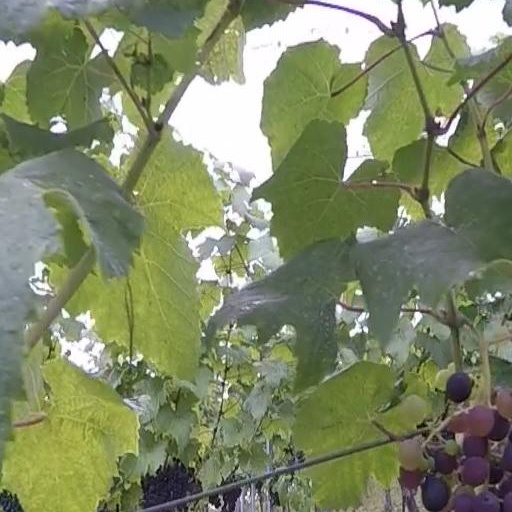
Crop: grape